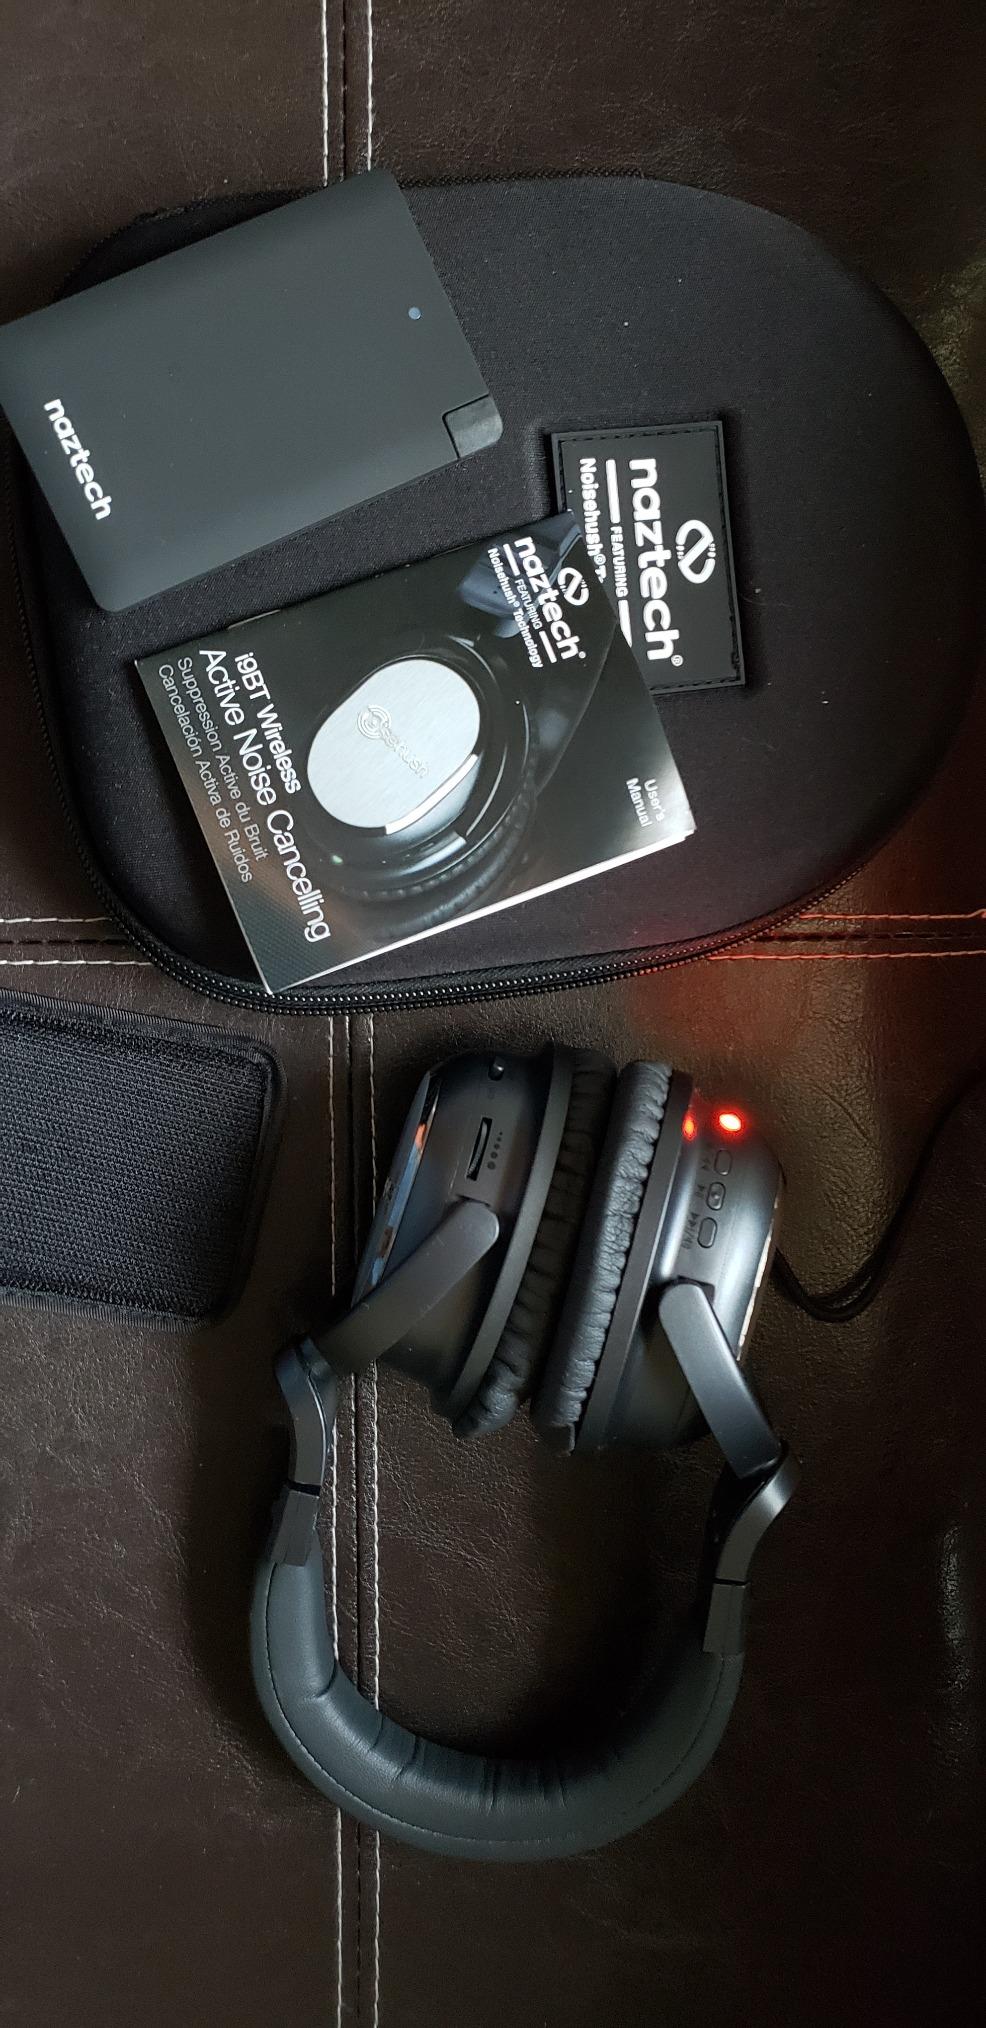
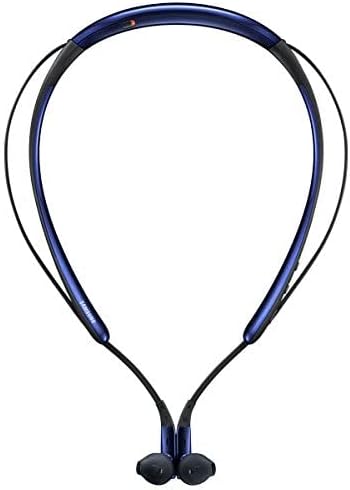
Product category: headphones
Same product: no